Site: brandenburg
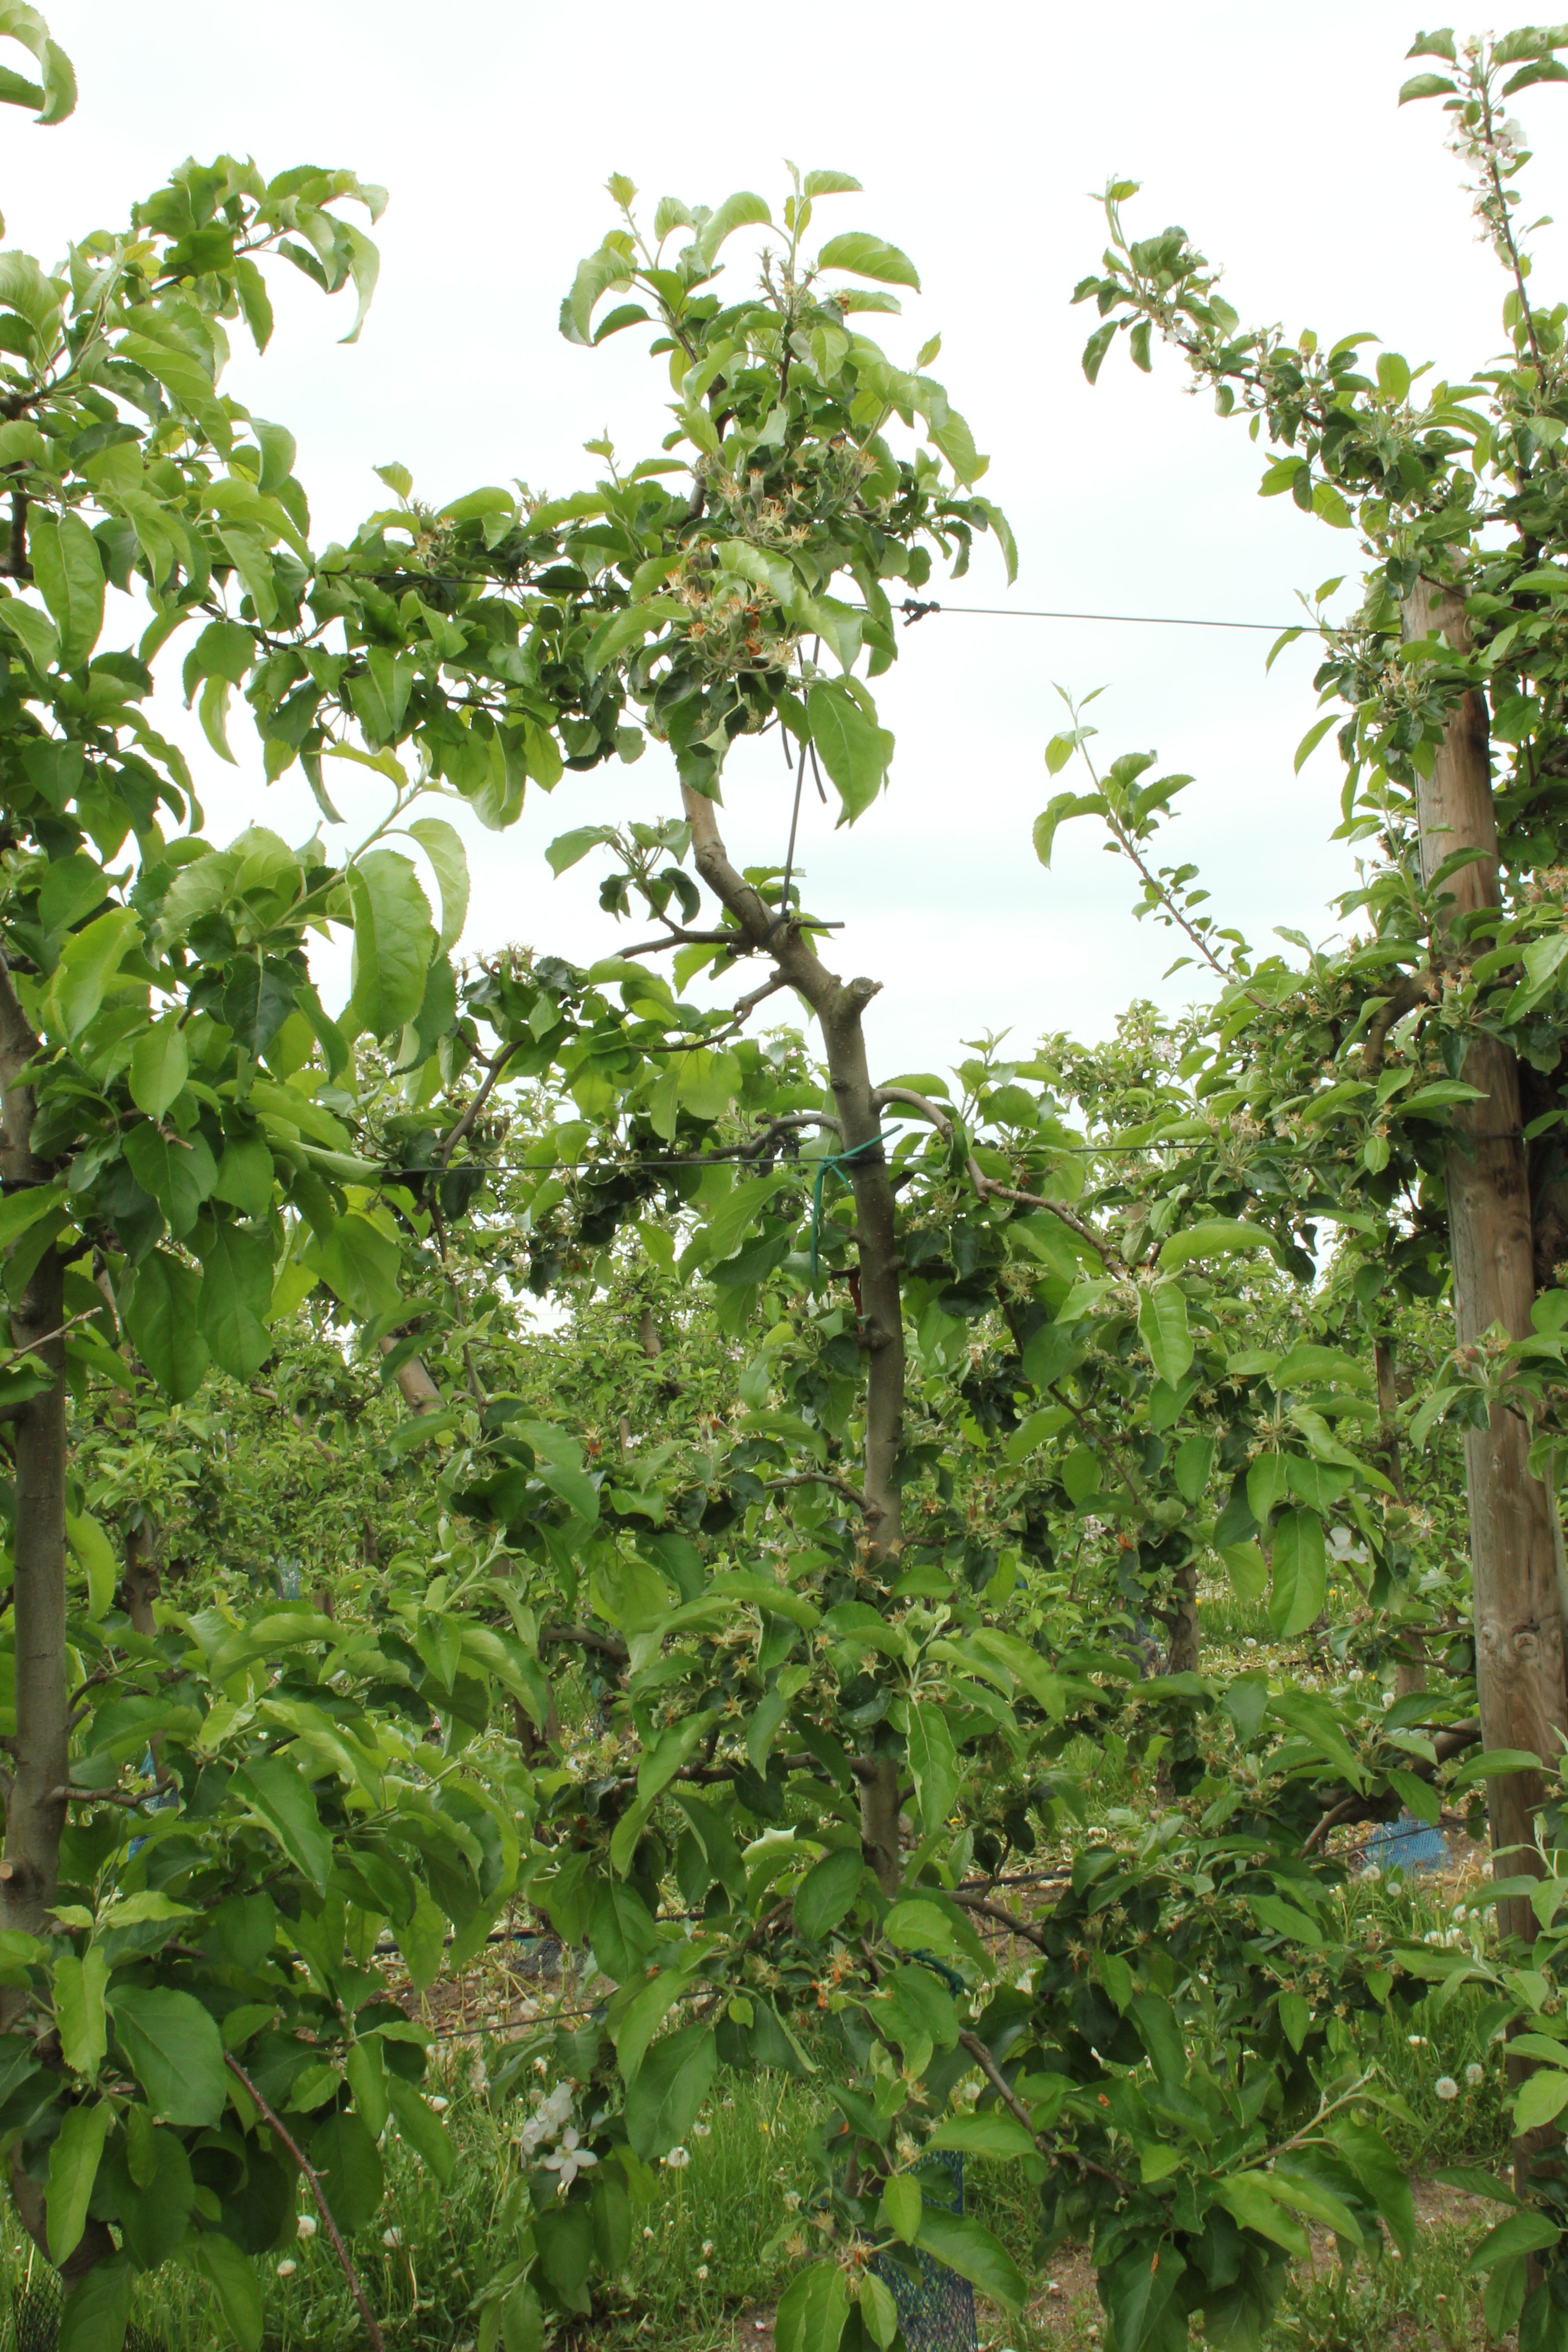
Growth stage (BBCH 67): Flowering